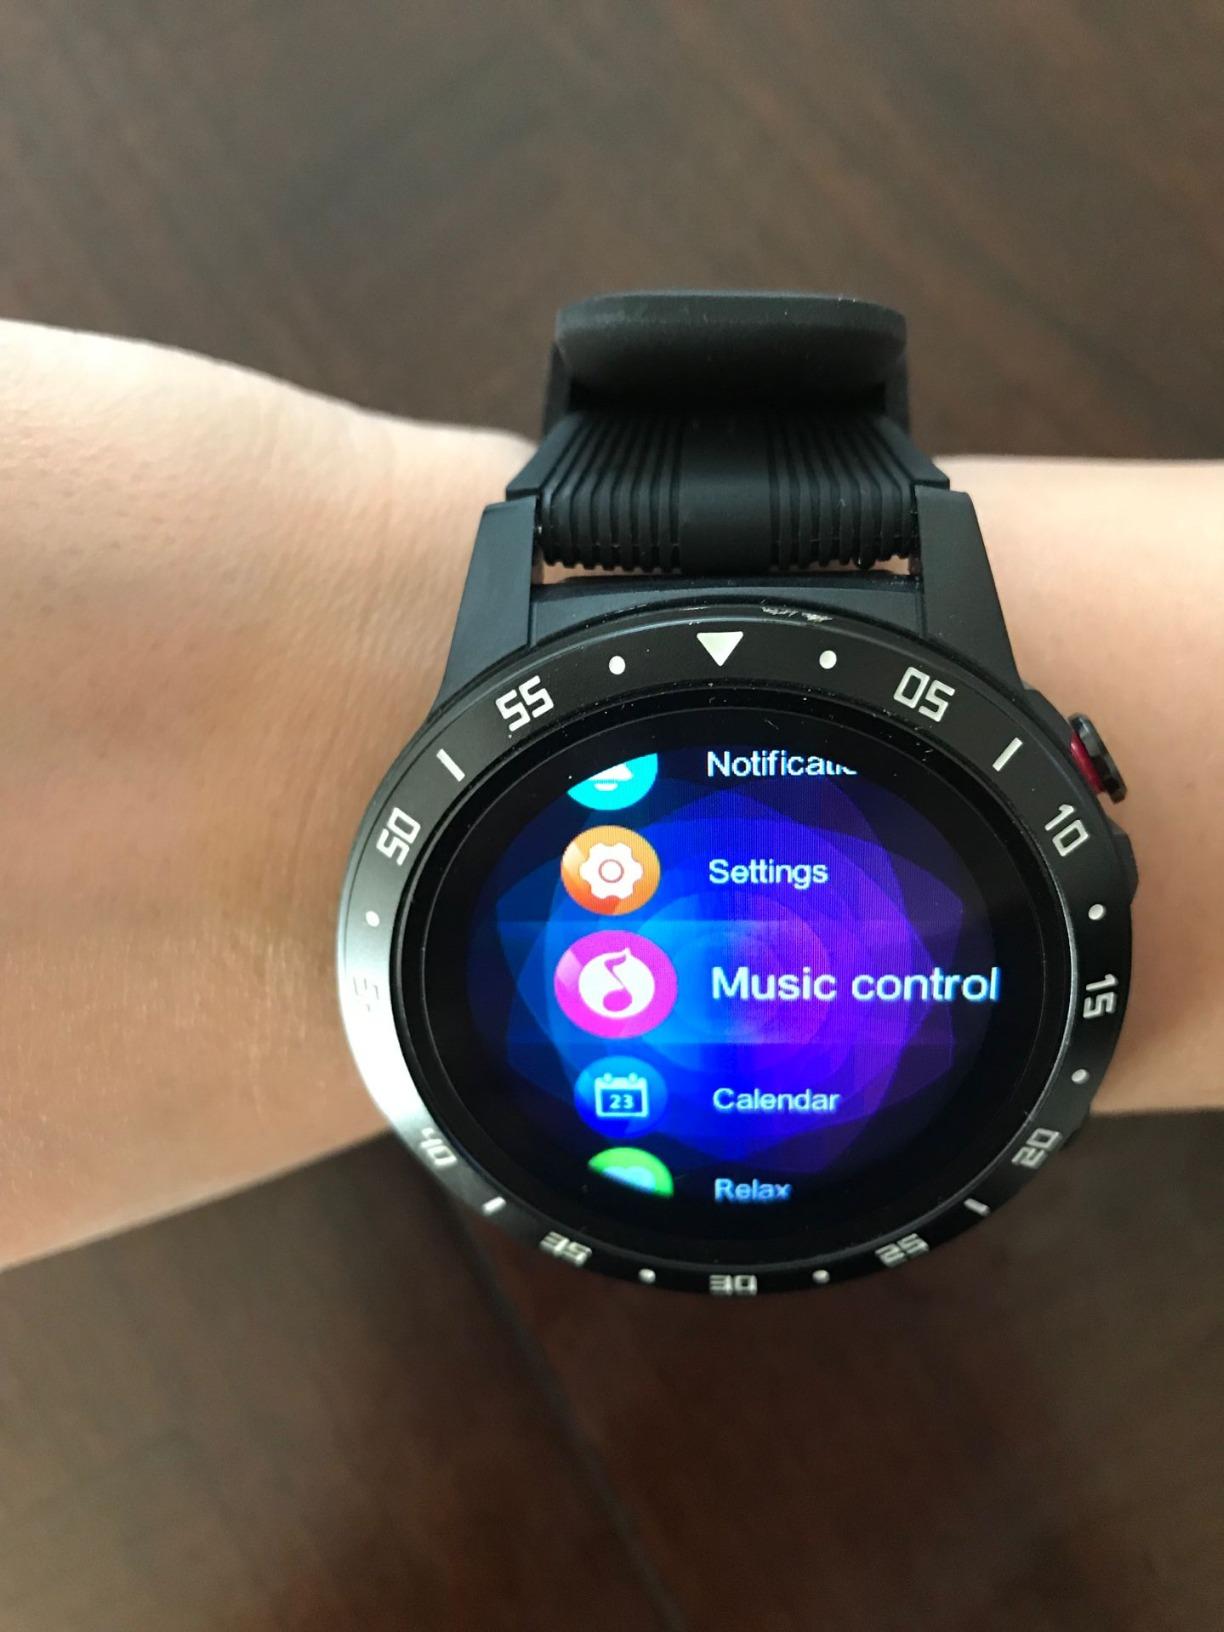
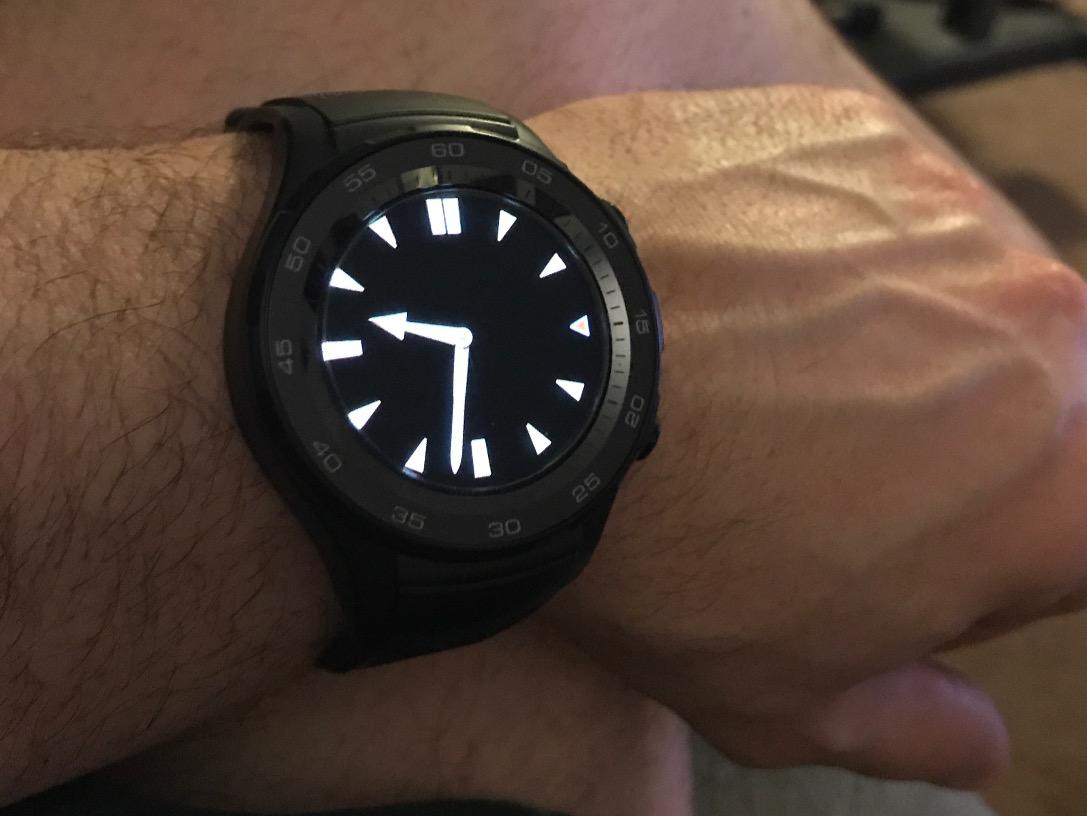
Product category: smartwatch
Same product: no